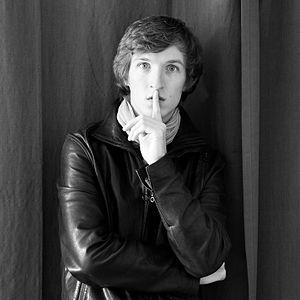
Auto-portrait, Benjamin Righetti
Benjamin Righetti est un musicien suisse, né en 1982. Concertiste et pédagogue, il est organiste titulaire de Saint-François à Lausanne et professeur d’orgue du Conservatoire et de la Haute Ecole de Musique de Lausanne.
Date indéterminée